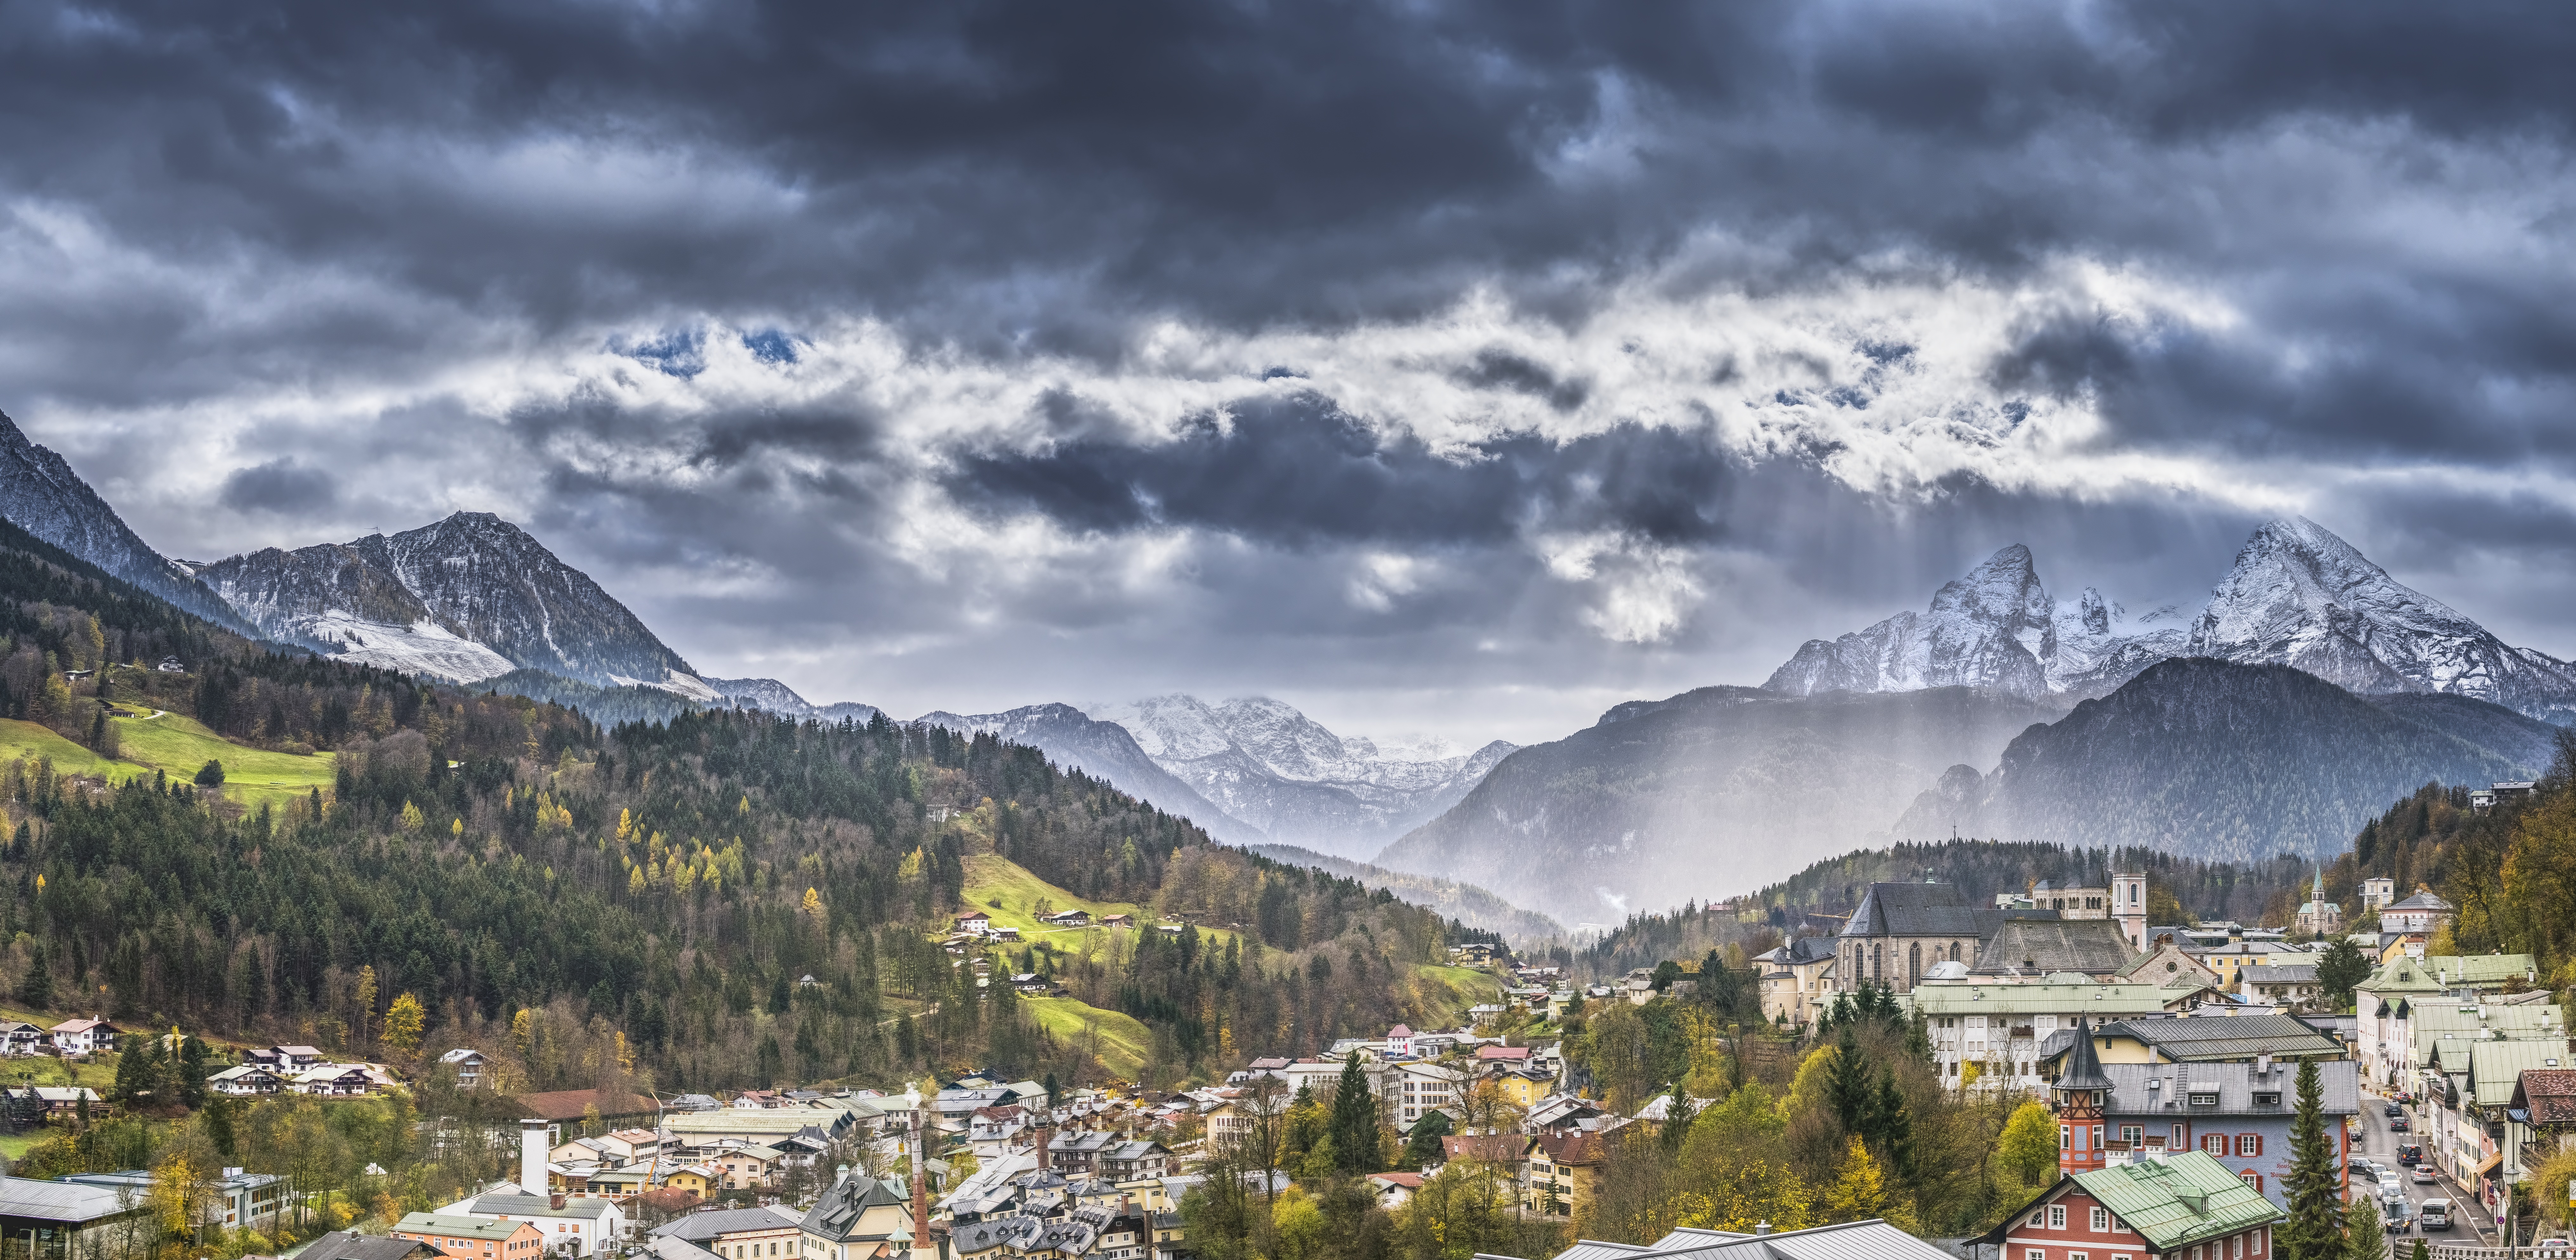
sky, mountainous landforms, cloud, mountain, mountain range, tree, mount scenery, alps, mountain village, winter, hill station, valley, snow, highland, meteorological phenomenon, landscape, national park, elevation, village, fell, city, hill, computer wallpaper, mountain pass